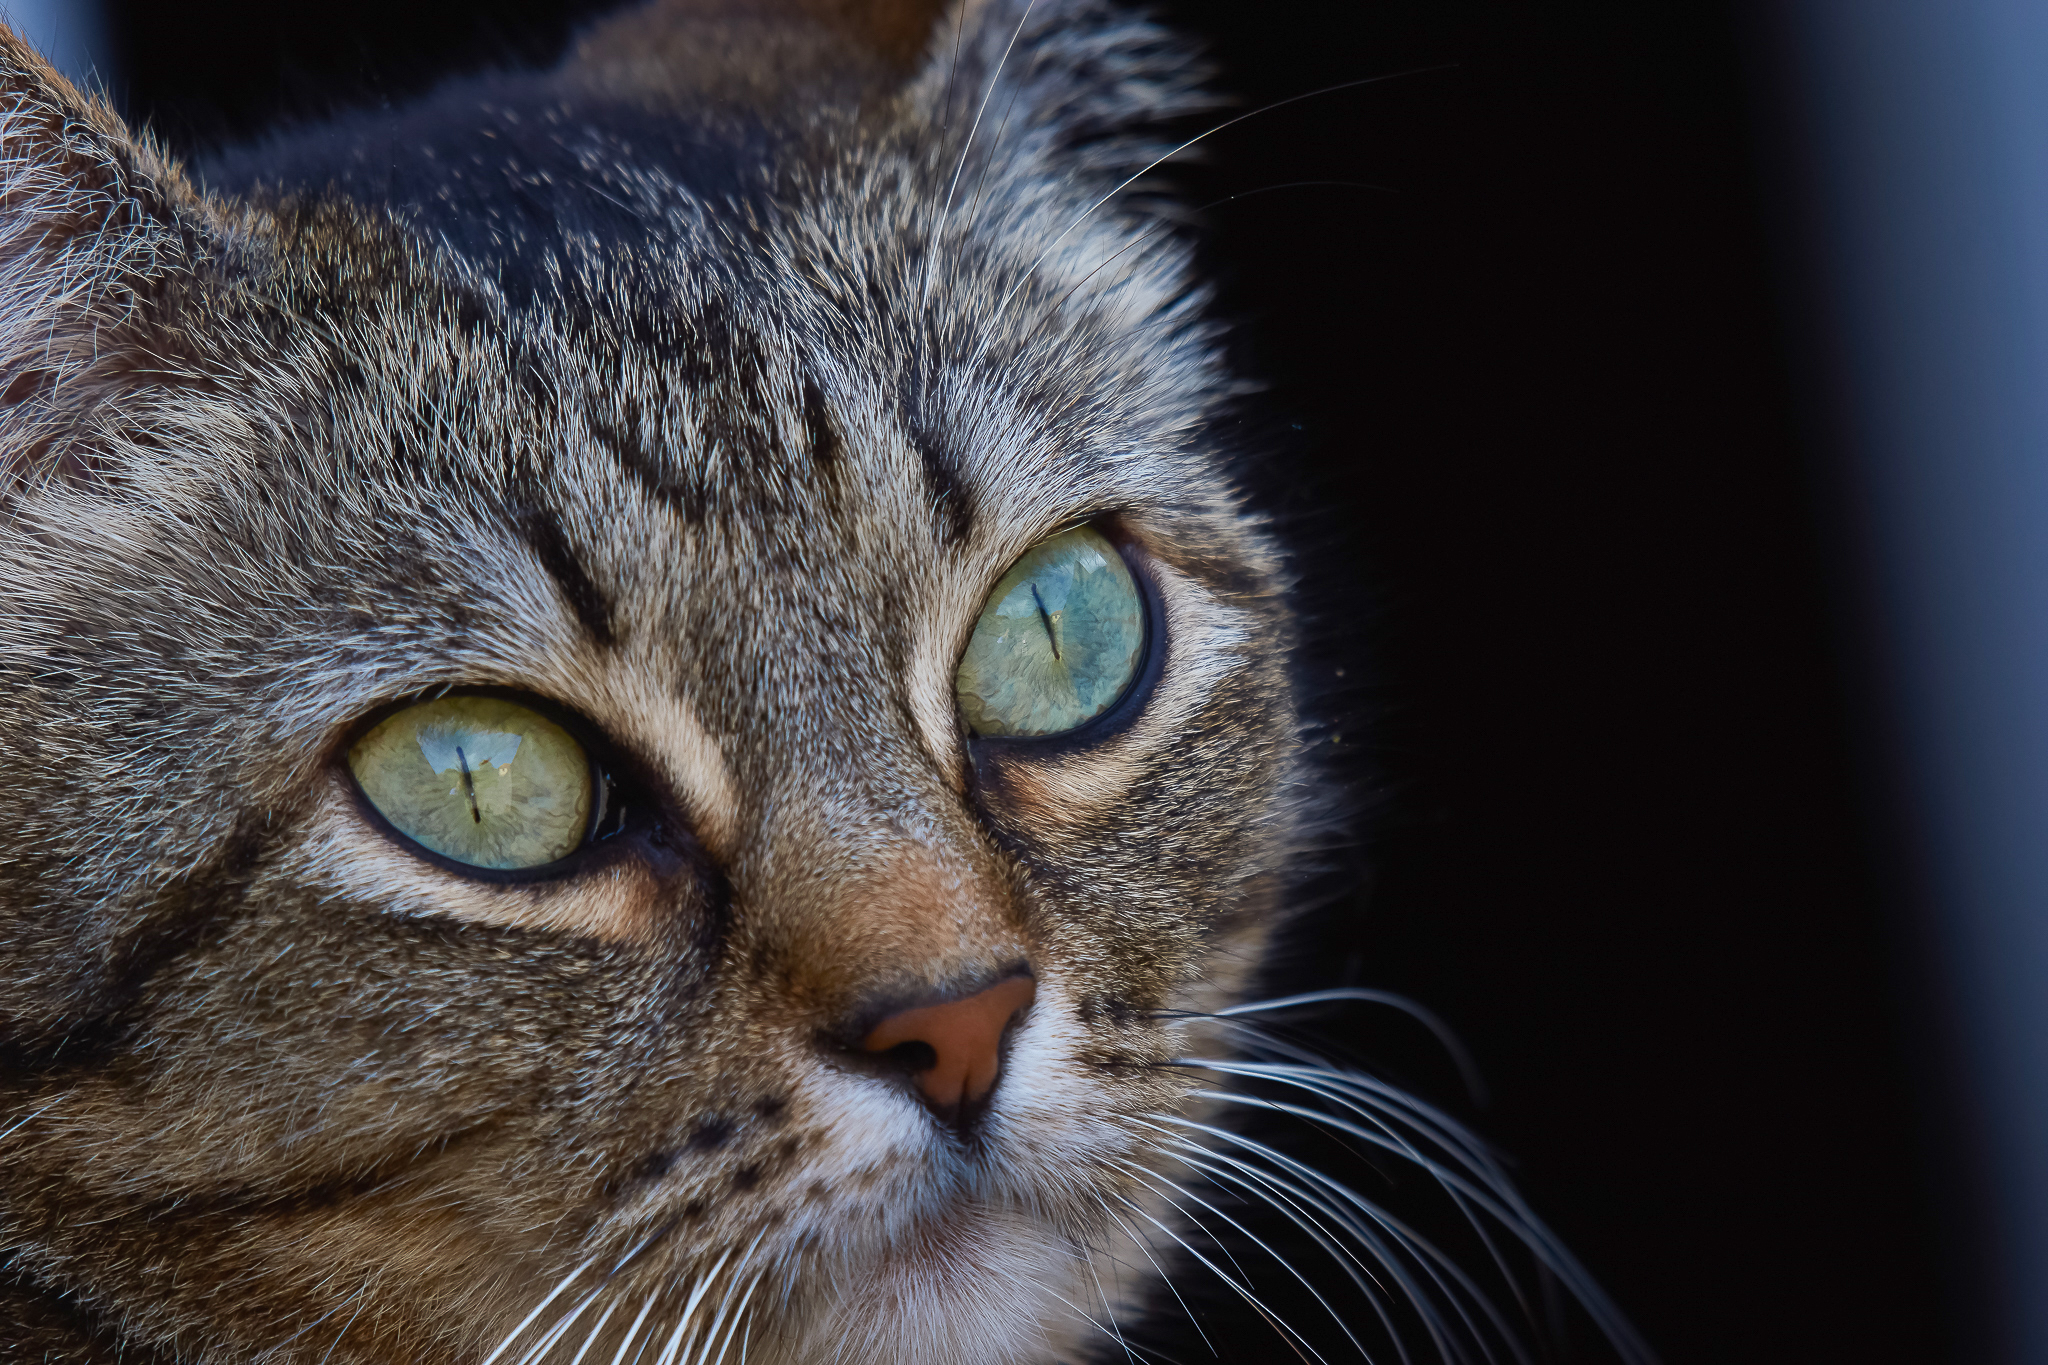
photo, kitten, cat, mammal, fauna, close up, cats, nose, whiskers, snout, eye, animals, vertebrate, gatos, a77, g, ggl1, gaby1, xovesphoto, animales, sonya77, 50500, sigma50500, gphoto, gabrielcorua, xelodegalicia, tabby cat, european shorthair, wild cat, small to medium sized cats, cat like mammal, domestic short haired cat